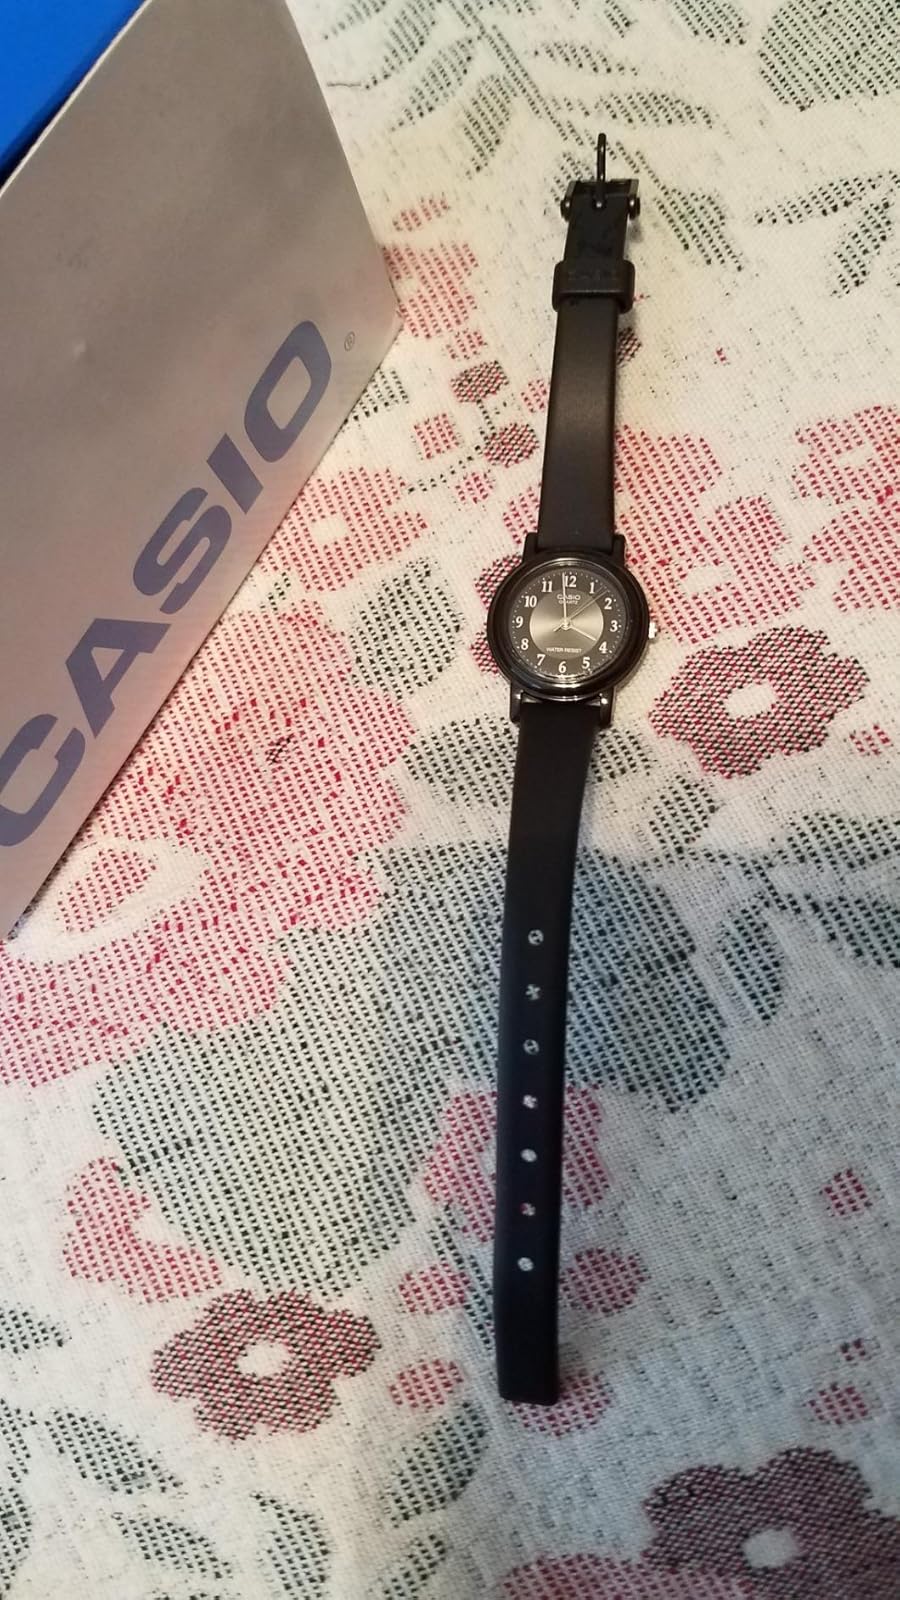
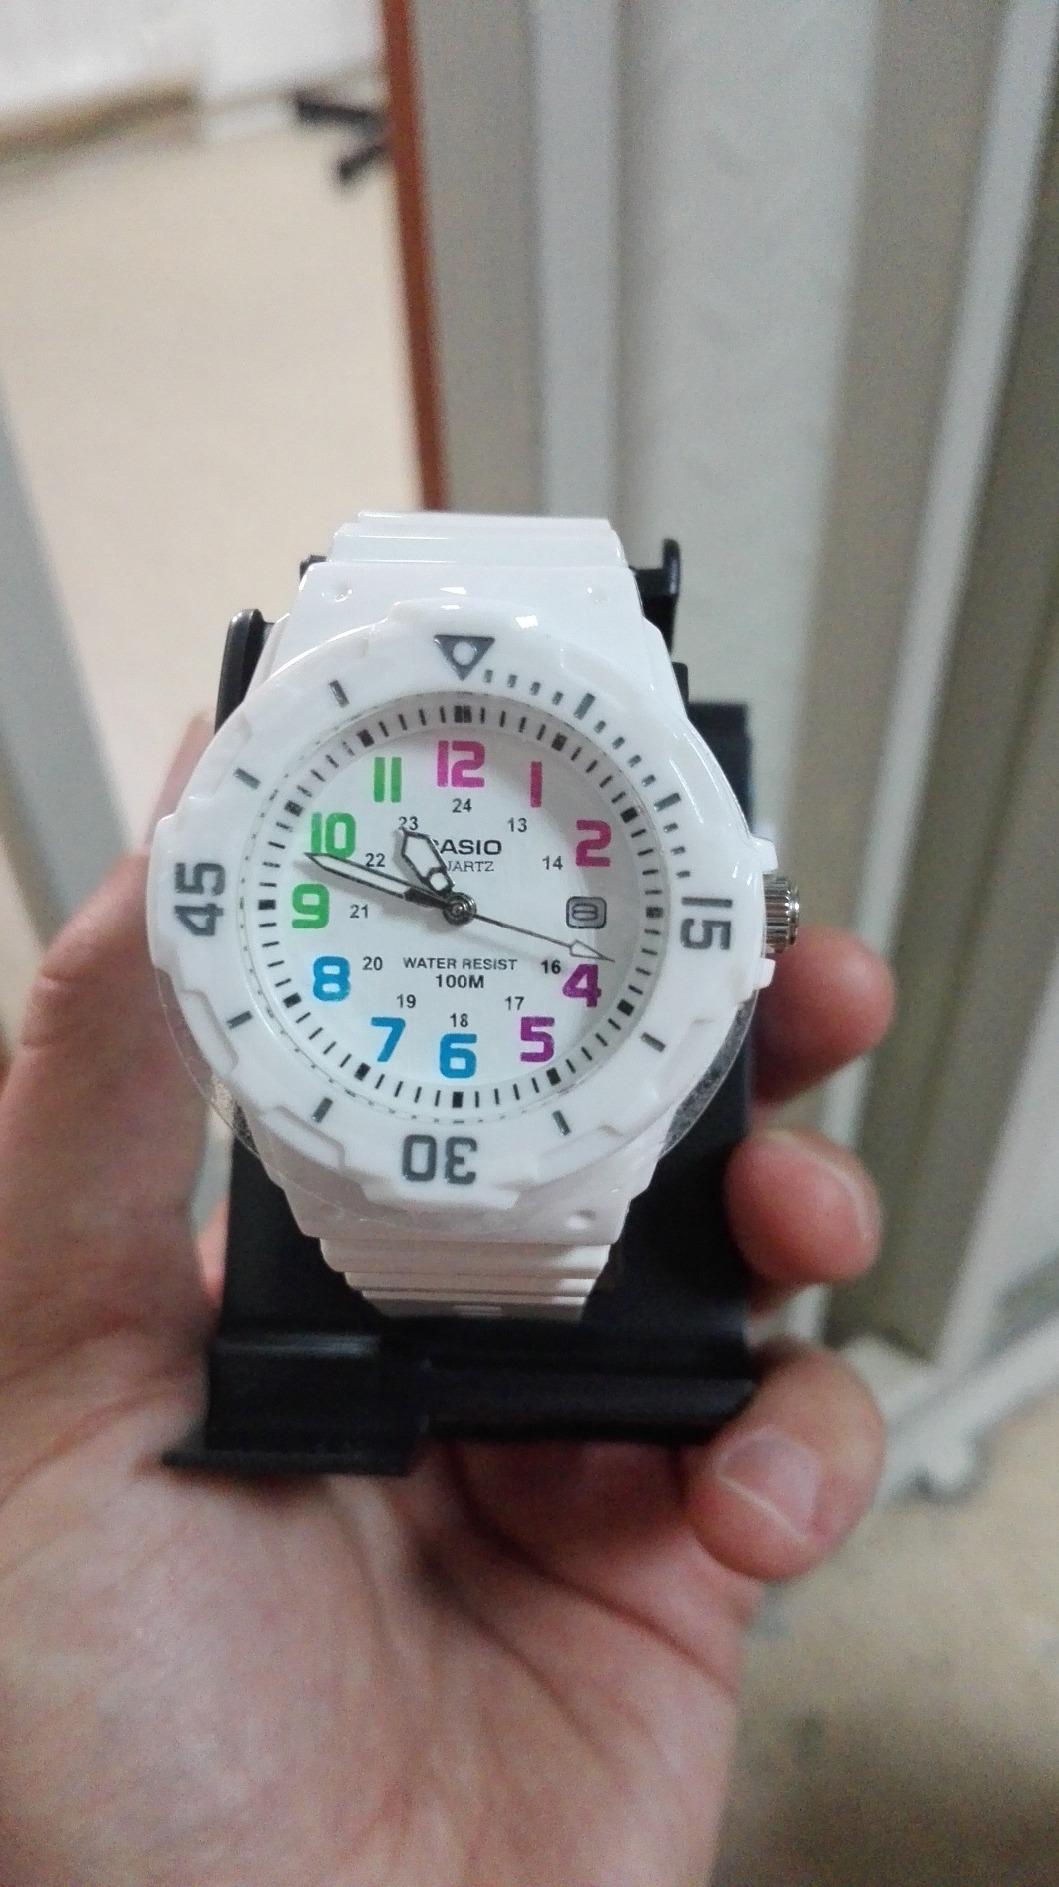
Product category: accessories_watch
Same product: no